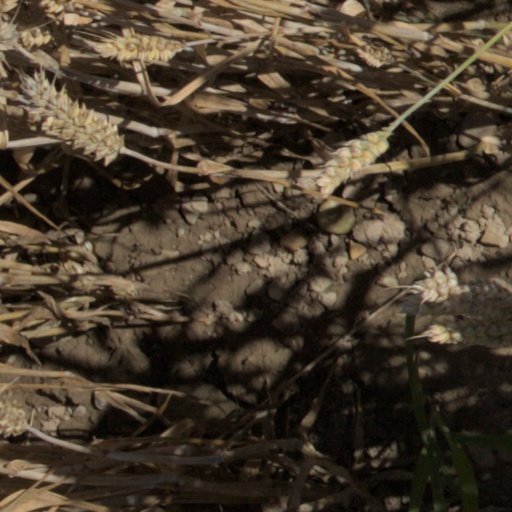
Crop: wheat